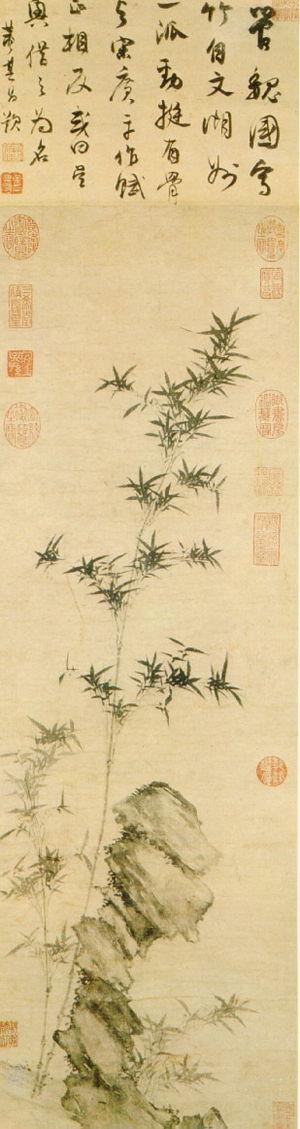
La dynastie Yuan, officiellement le Grand Yuan, est une dynastie mongole fondée par Kubilai Khan, le chef du clan des Bordjiguines, qui règne sur la Chine de 1279 à 1368. Elle vient à la suite de la dynastie Song, qui avait régné sur la Chine entre 960 et 1127, puis sur la Chine du Sud entre 1127 et 1279, et précède la dynastie Ming. Bien que les Mongols aient régné pendant des décennies sur des territoires incluant la Chine du Nord, ce n'est qu'en 1271 que Kubilai Khan proclame officiellement la fondation de sa dynastie en suivant la tradition chinoise, et la conquête de la totalité de la Chine n'est achevée qu'en 1279. Son royaume est, à ce moment-là, isolé des autres Khanats et contrôle la plus grande partie de la Chine moderne et de ses environs, y compris le territoire qui correspond actuellement à la Mongolie. C'est la première dynastie non-chinoise à gouverner toute la Chine et elle dure jusqu'en 1368, date à laquelle la nouvellement fondée dynastie Ming chasse les empereurs Mongols de Chine, ce qui oblige les Gengiskhanides à se replier dans leur patrie mongole, ou ils fondent la dynastie Yuan du Nord.
Guan Daosheng, née à Huzhou en 1262, morte en 1319, était une peintre, poétesse et calligraphe chinoise de la dynastie Yuan.